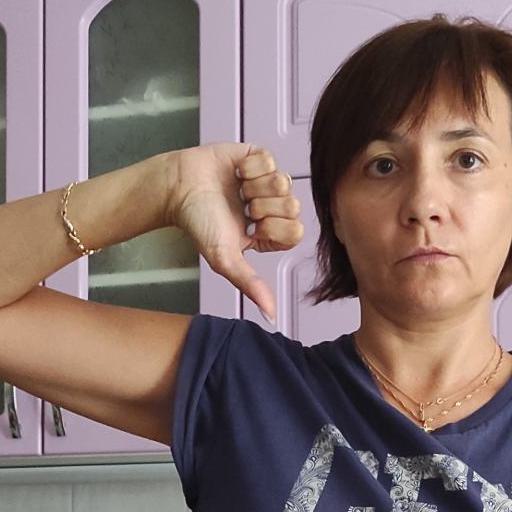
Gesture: dislike